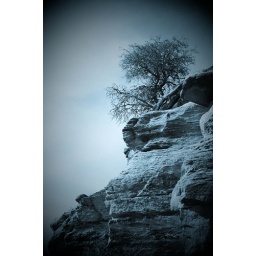
This tree was near the top of a rock outcropping.